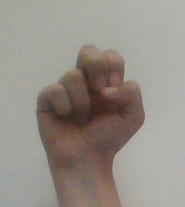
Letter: gaaf